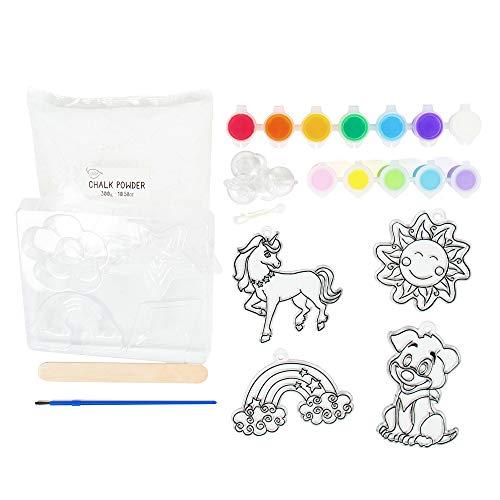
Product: CREATIVE ROOTS 2-in-1 Window Art & DIY Chalk Art by Horizon Group USA
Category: Toys & Games | Arts & Crafts | Craft Kits
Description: Create and design: Let your imagination go wild as you design vibrant catchers and fun shaped chalk.
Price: $10.46
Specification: ProductDimensions:10x3x10inches|ItemWeight:1.39pounds|ShippingWeight:1.39pounds(Viewshippingratesandpolicies)|ASIN:B07N7ZV72R|Itemmodelnumber:90178|Manufacturerrecommendedage:5yearsandup